Professional wrestling

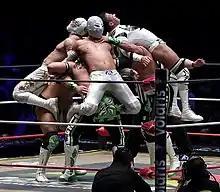
The Mexican wrestlers Gran Guerrero, Último Guerrero, and Euforia performing a triple team move on their opponents

A main part of storytelling in wrestling is a promo, short for promotional interview. Promos are performed, or "cut" in wrestling jargon, for a variety of reasons, including to heighten interest in a wrestler, or to hype an upcoming match.